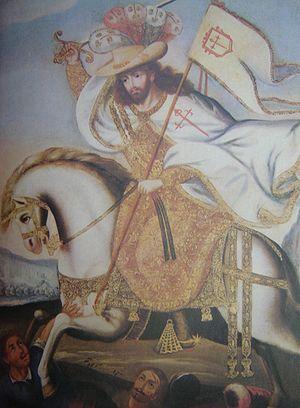
Saint Jacques dépeint comme tueur des maures. Il porte les habits de son ordre, alors que son chapeau, un panama, est un symbole de pèlerinage.